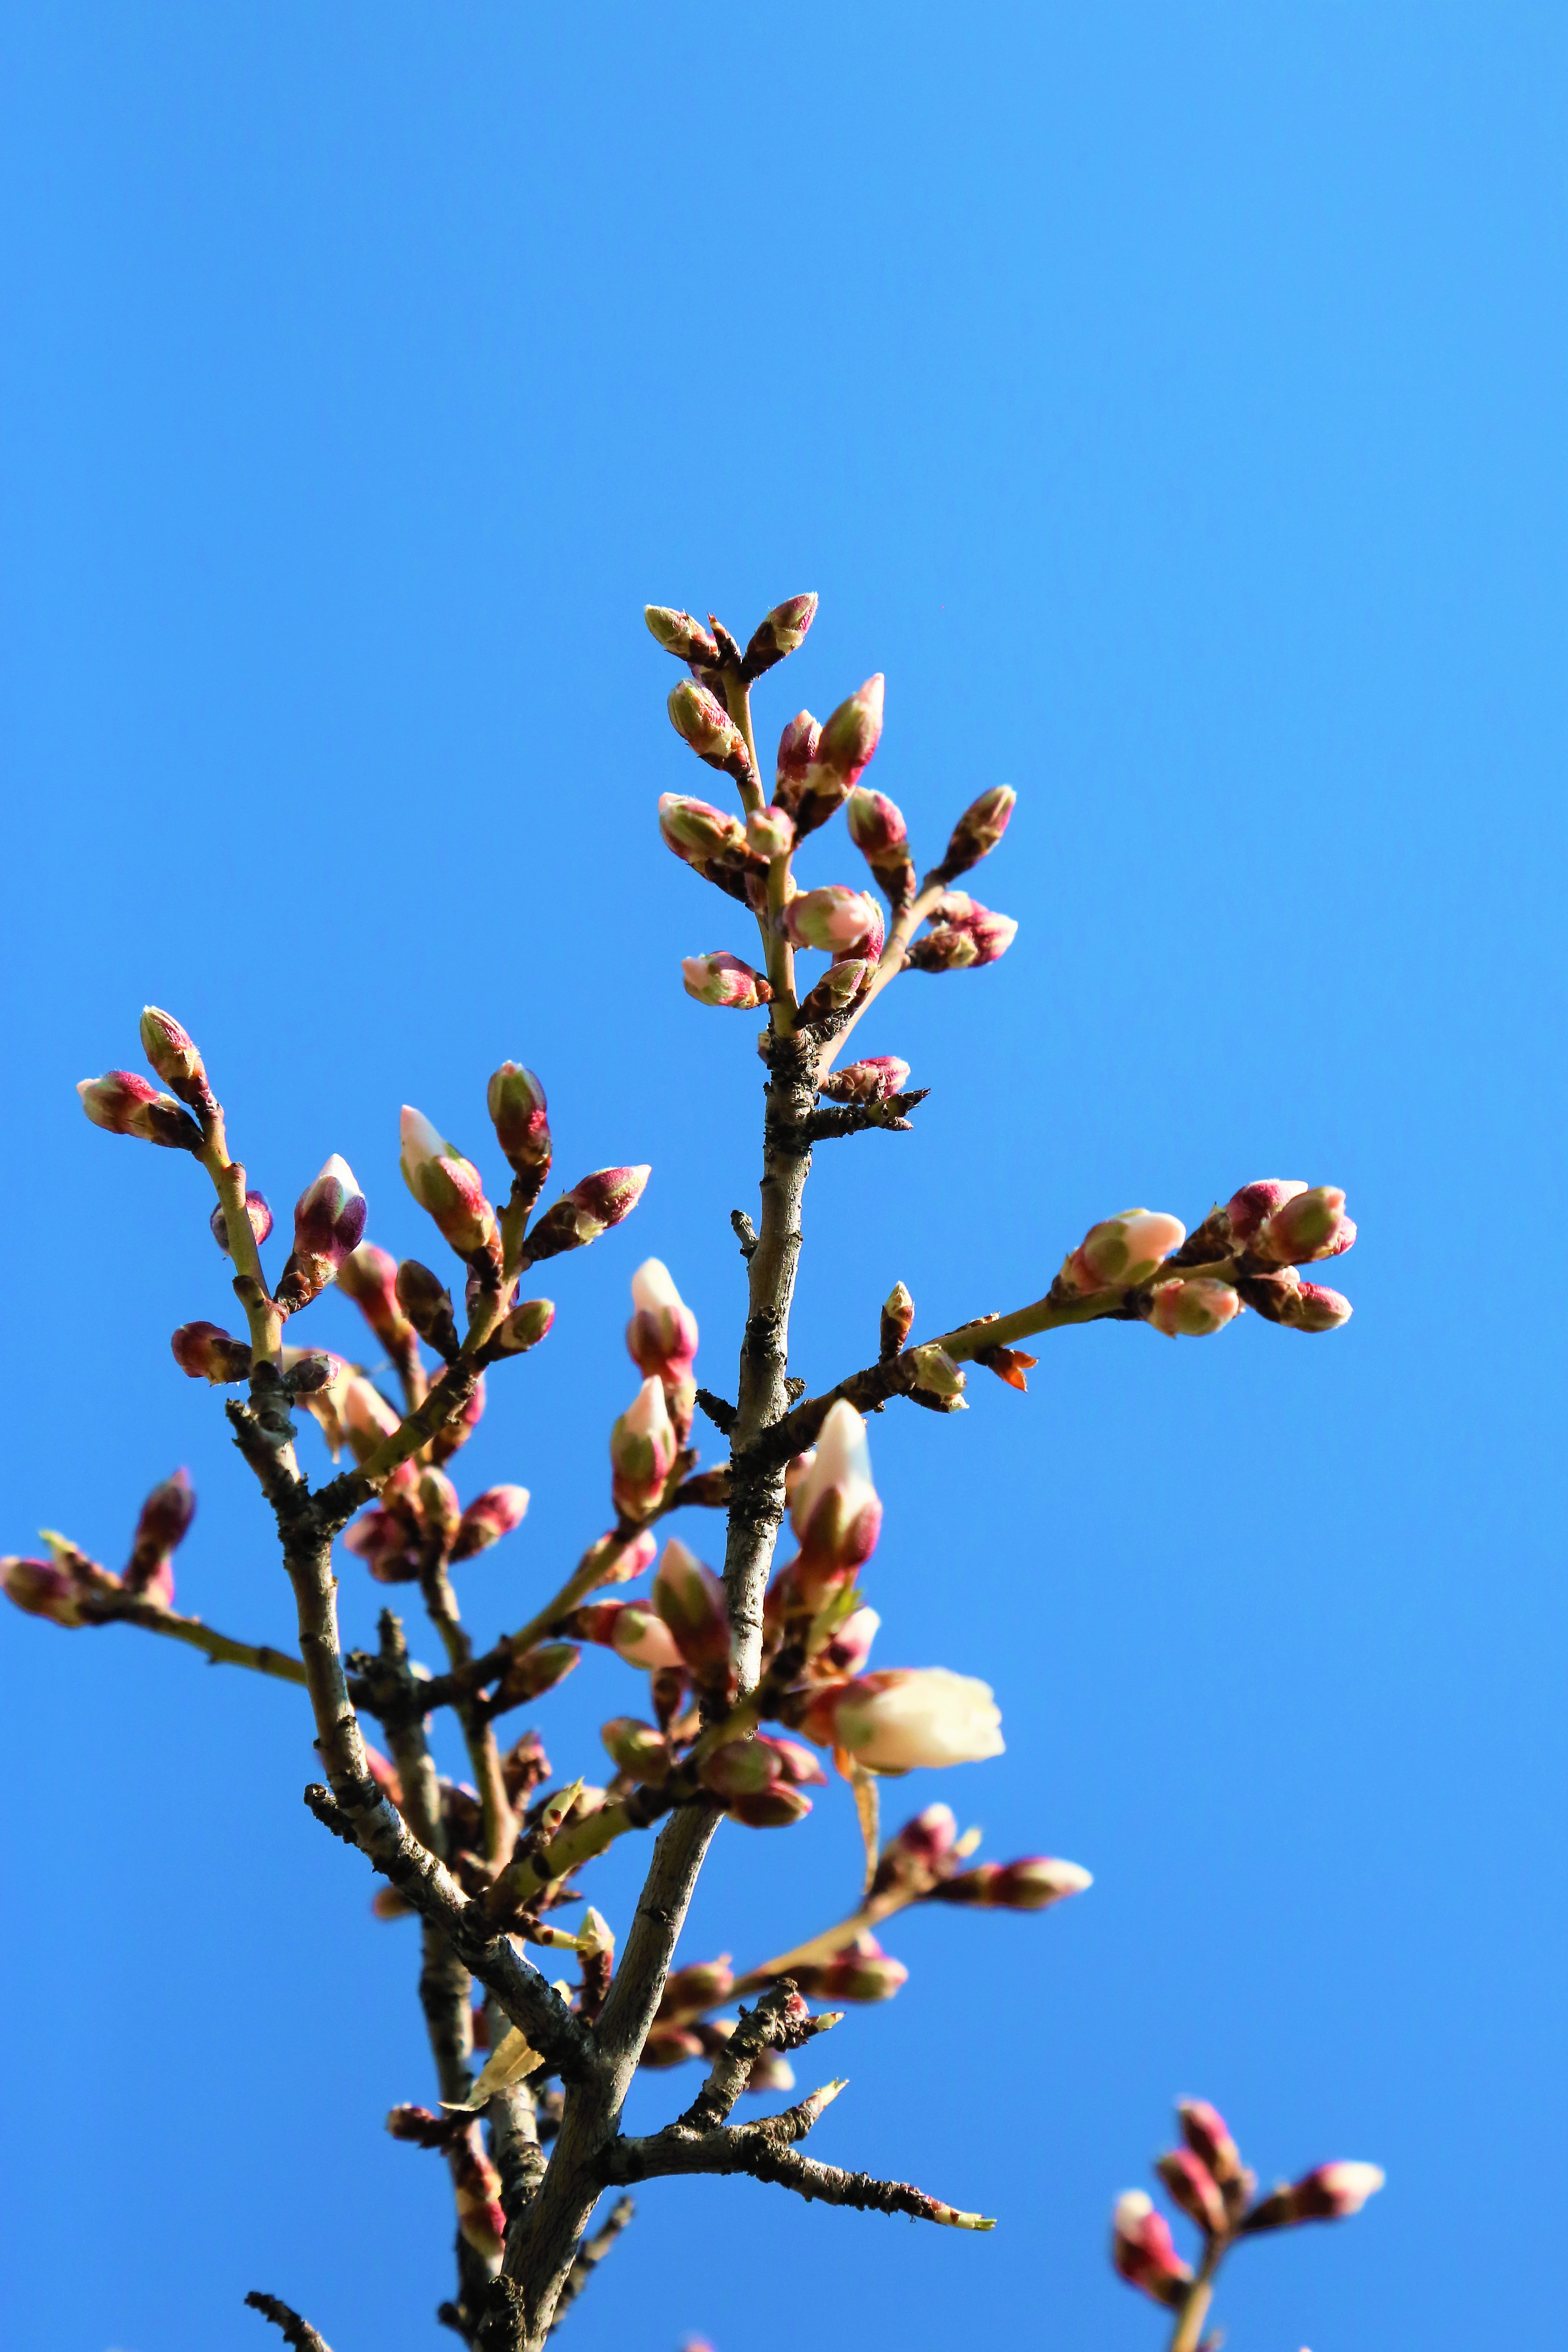
almond, tree, spring, nature, bud, flower, twig, plant, branch, flowering plant, plant stem, blossom